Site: brandenburg
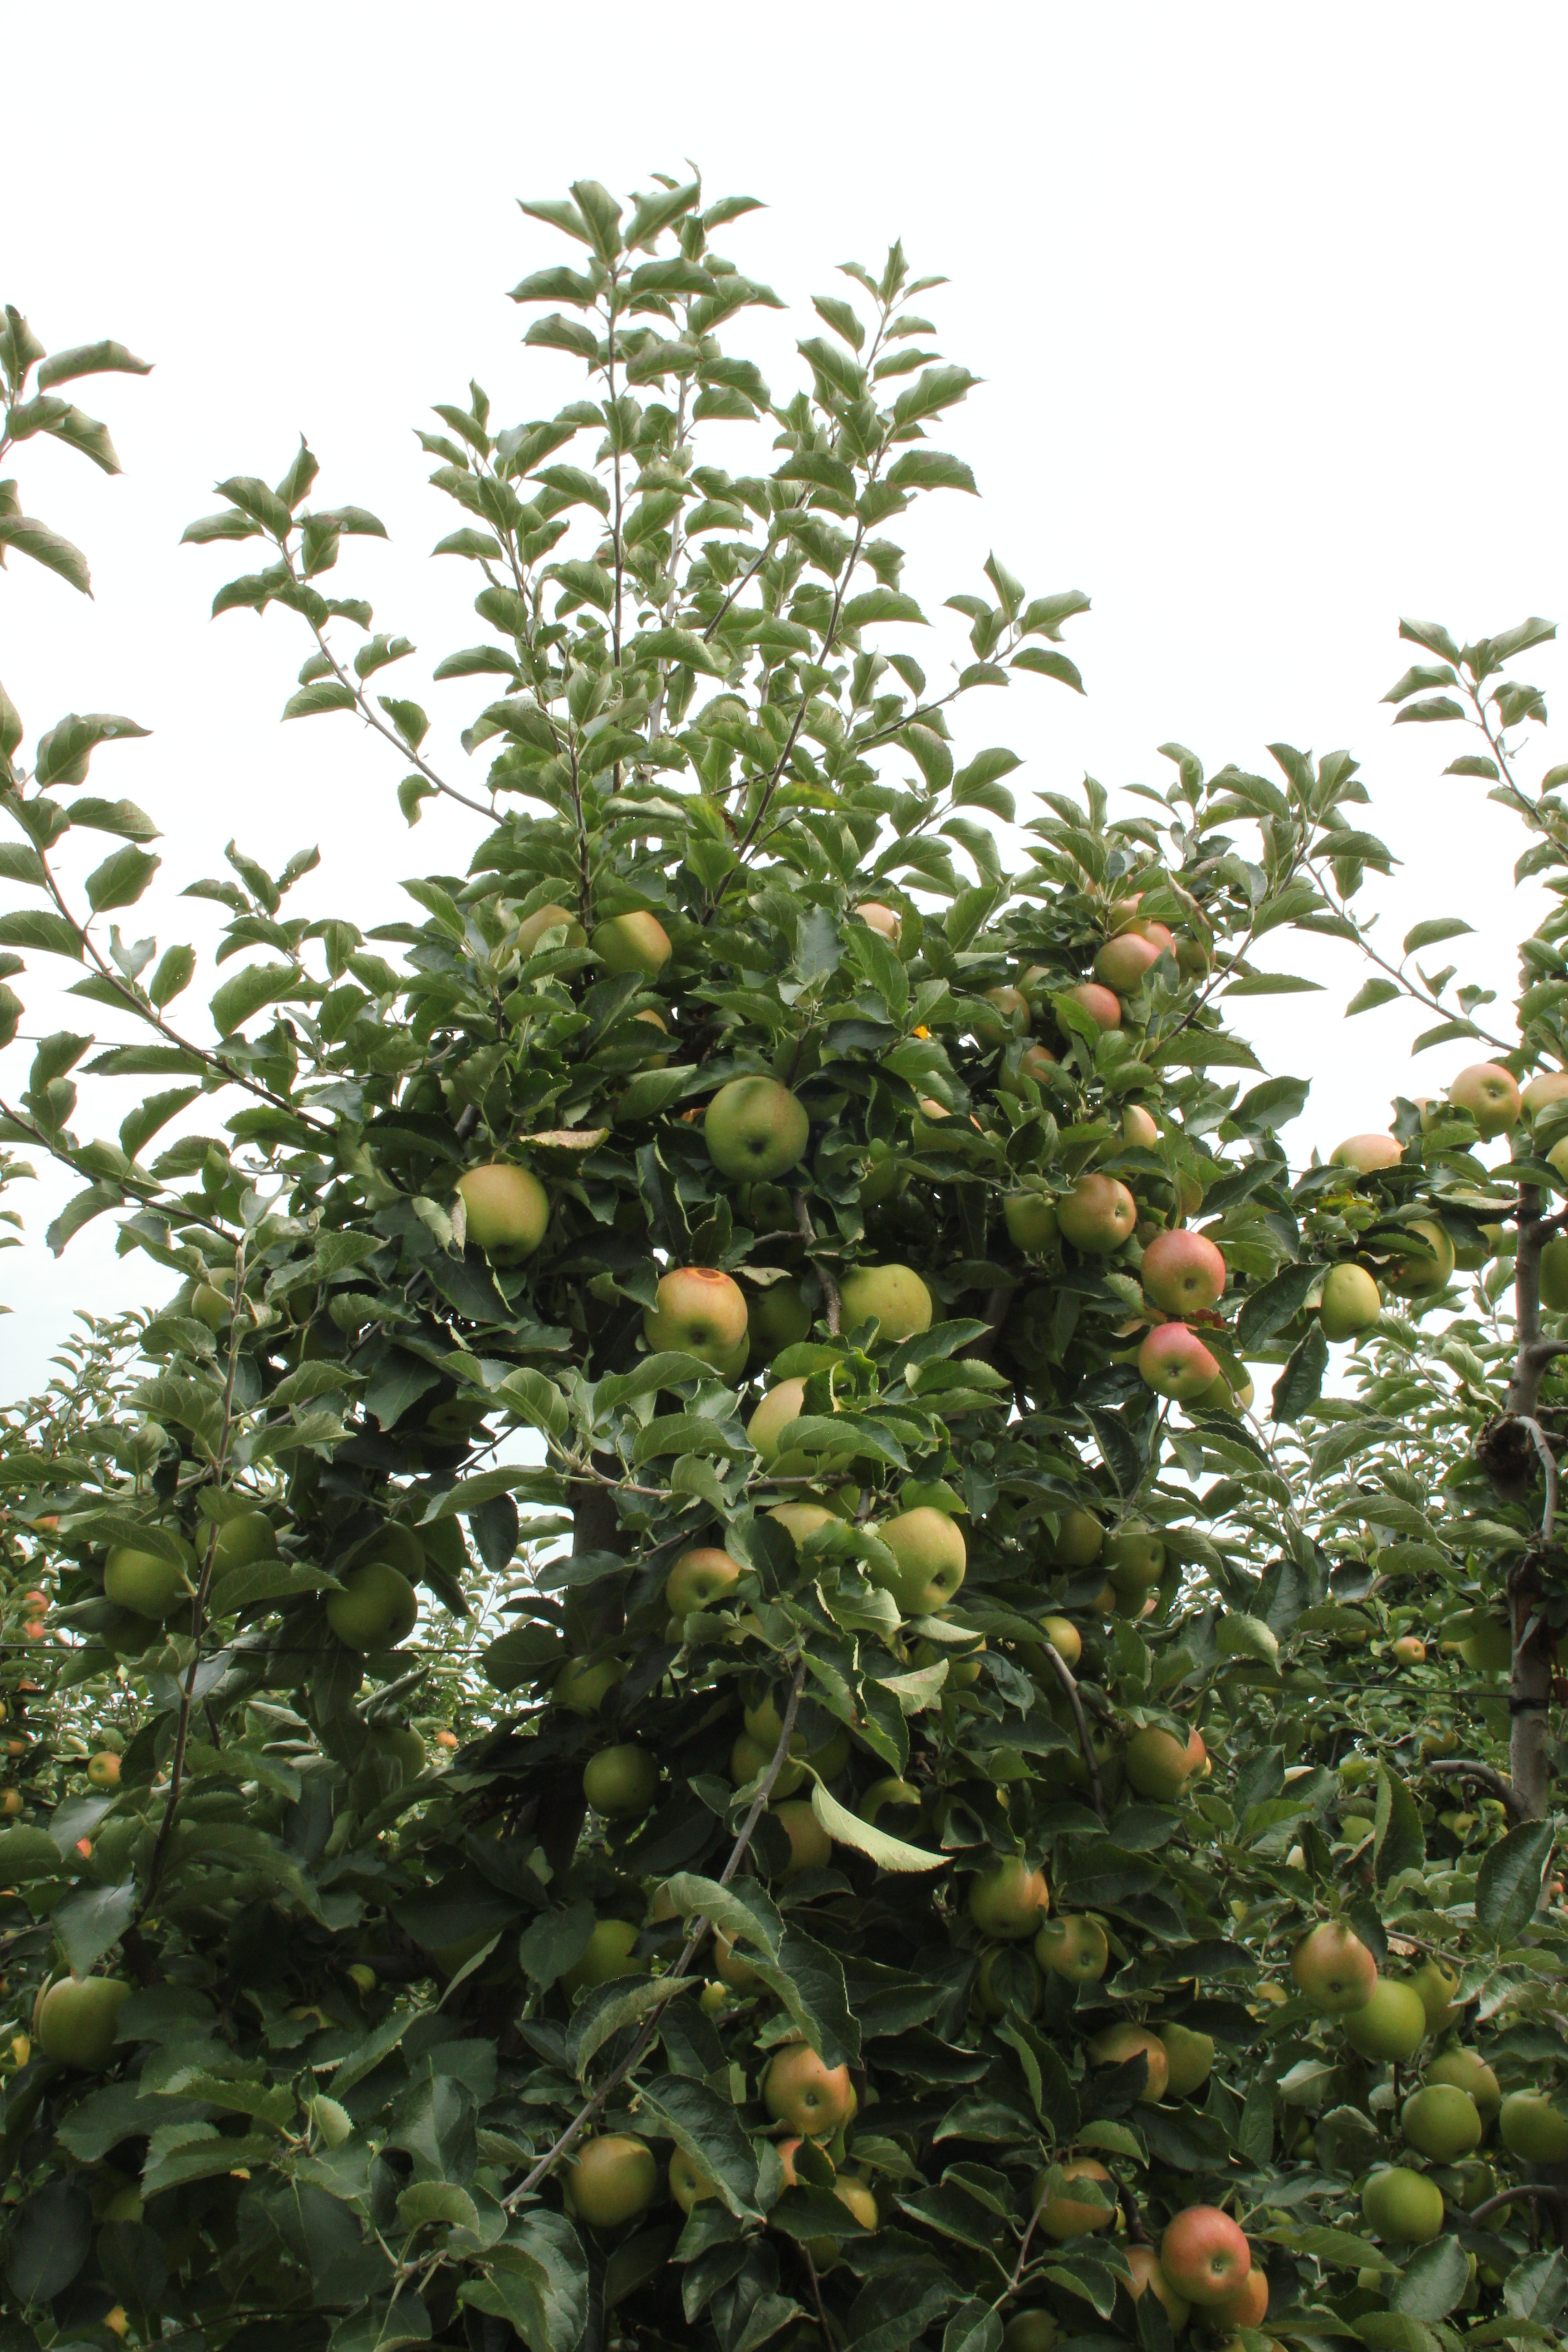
Growth stage (BBCH 87): Maturity of fruit and seed